Tractors in India

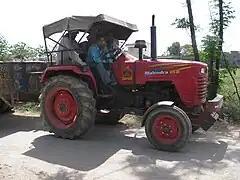
Mahindra tractor has the largest share of Indian tractor market.

Action Construction Equipment Limited (ACE) began manufacturing of Tractors in 2009 by launching two models in 35 / 45 HP categories. At present it is manufacturing 3 models by introducing 55 HP models in 2011. And also manufactured crains, harvester etc. In Oct.2013 ACE Tractors reached a milestone of selling 2000 tractors in India and Nepal. ACE has its manufacturing plants in Faridabad (Haryana), Kashipur/Bajpur (Uttrakhand).